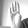
ASL letter: B